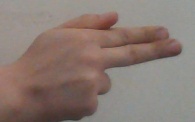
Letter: ghain